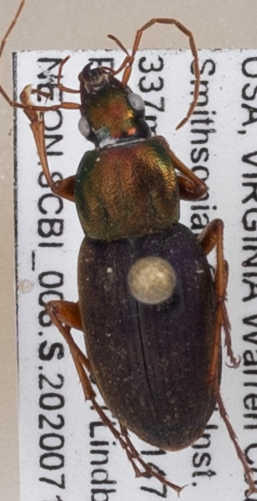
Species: Chlaenius emarginatus
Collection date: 2020-07-16
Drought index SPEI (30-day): -1.658
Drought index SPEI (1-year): -0.86
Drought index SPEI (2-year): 1.69